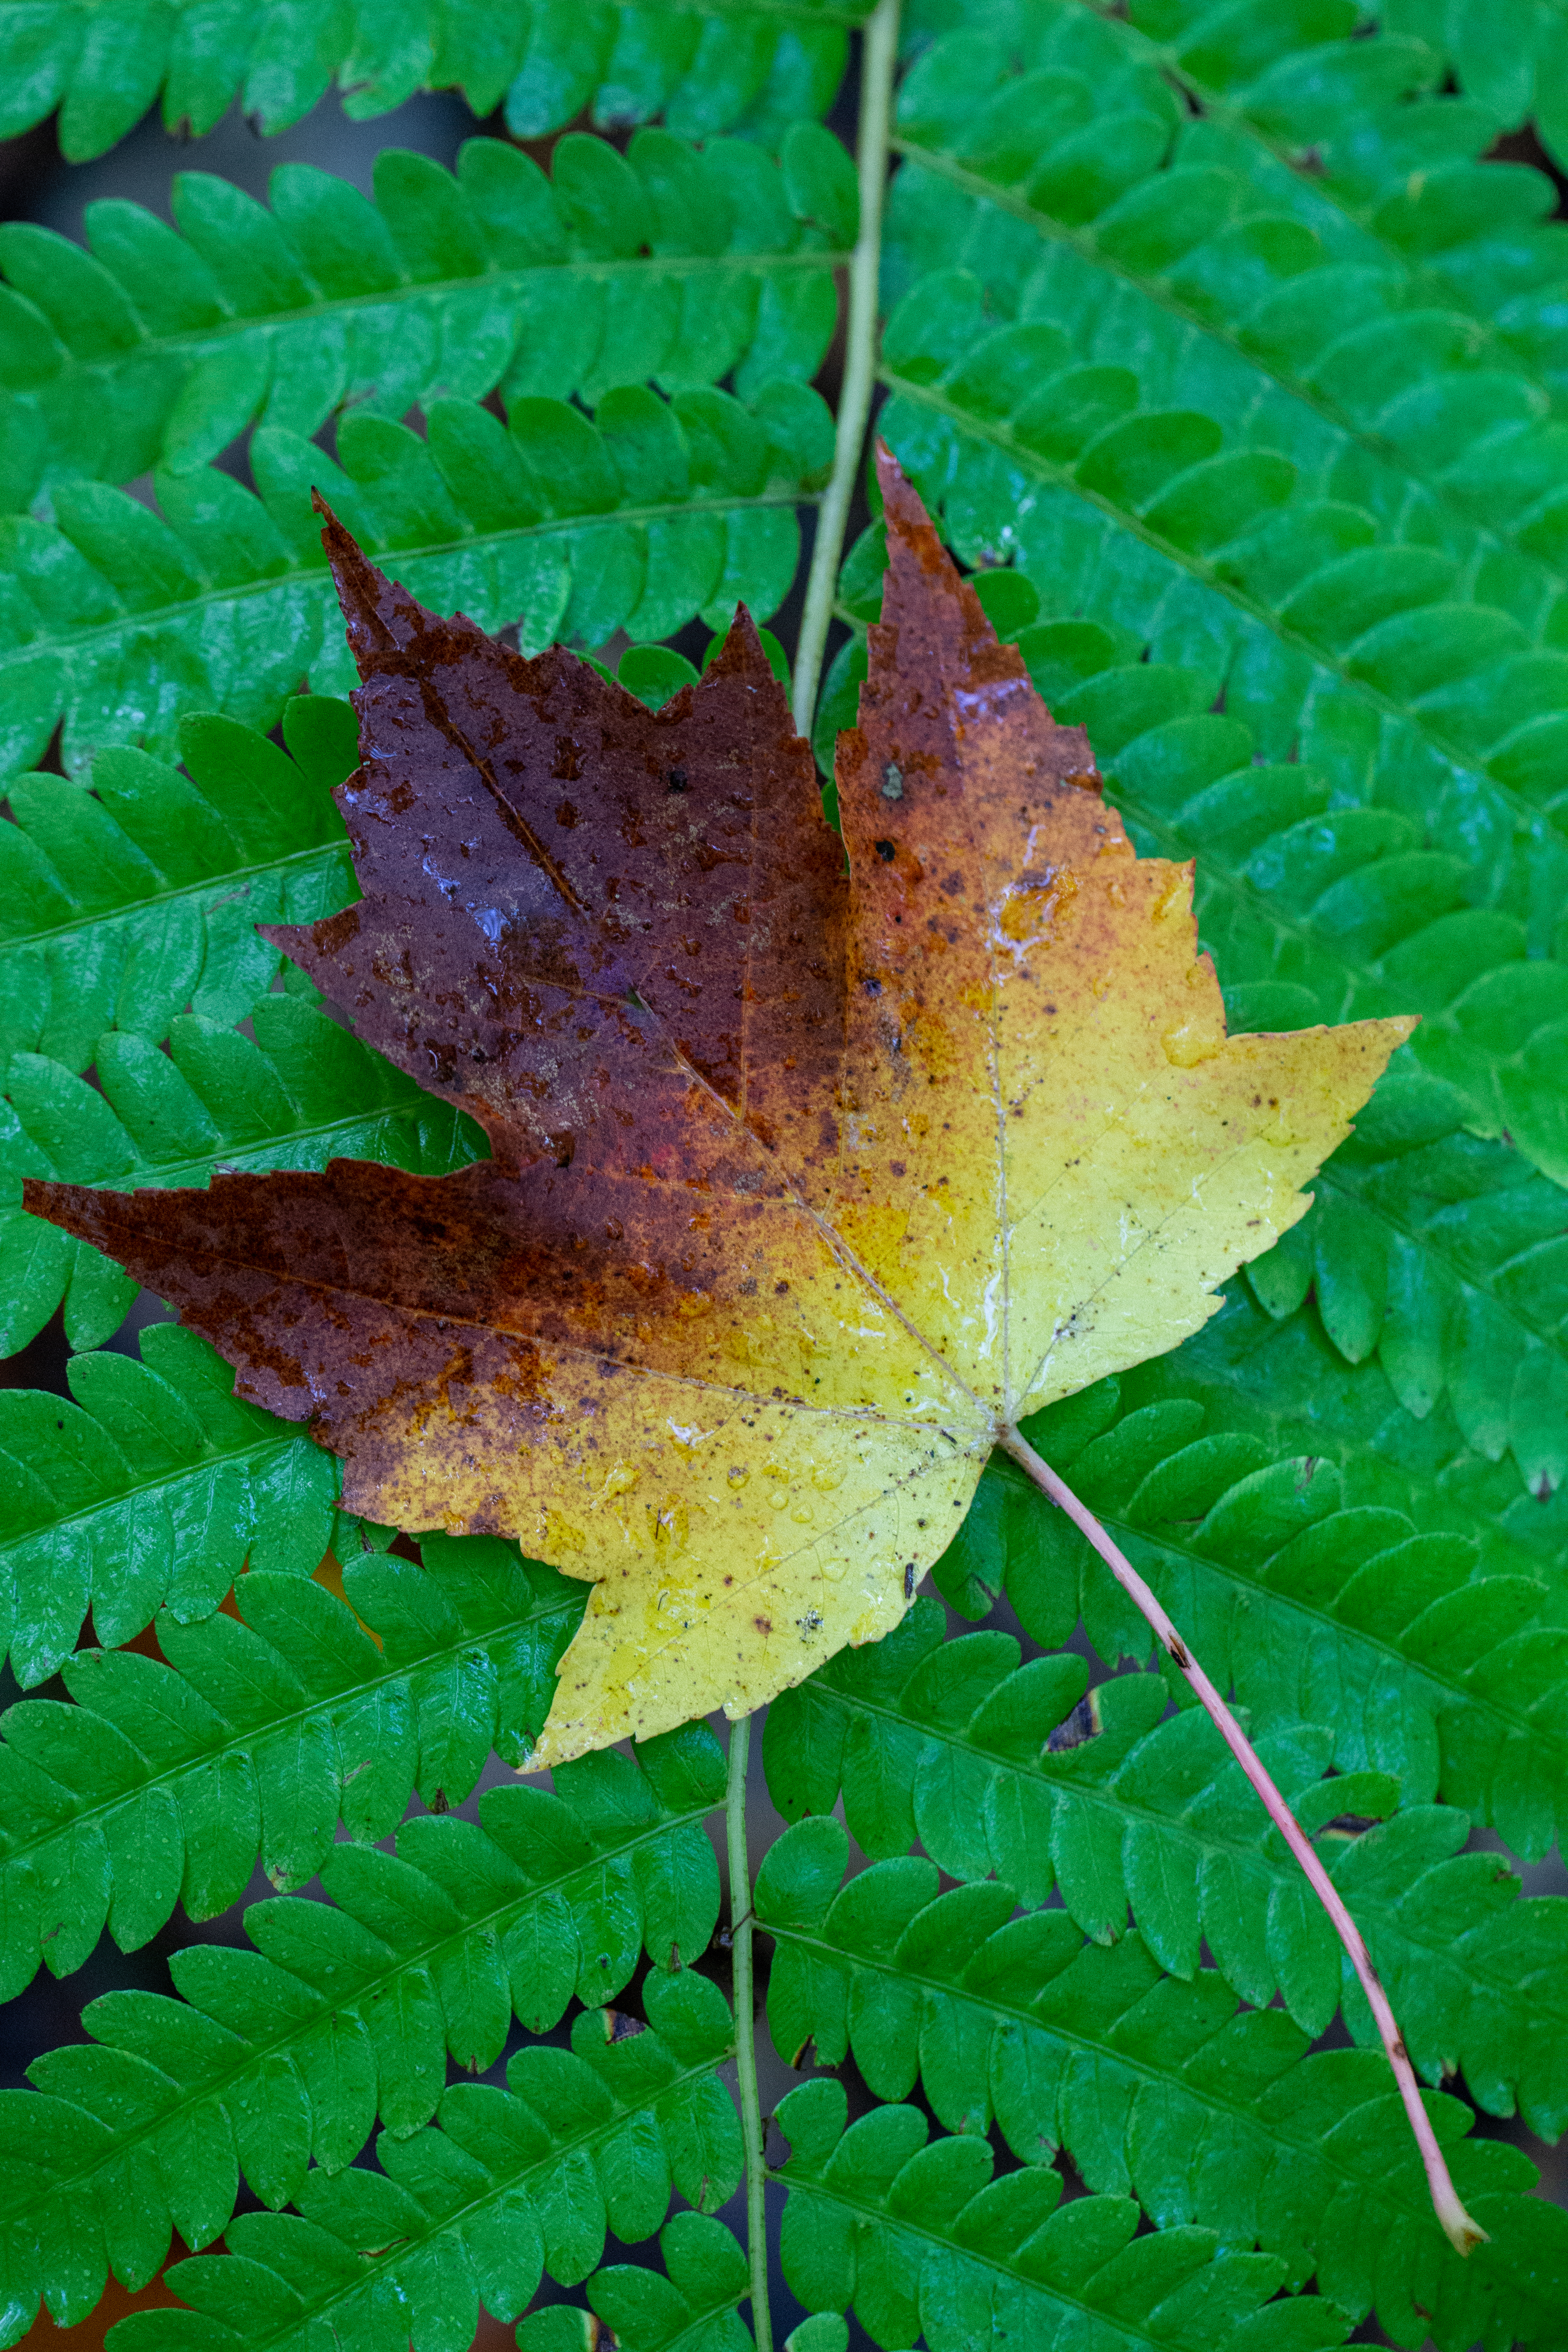
plant, leaf, botany, tree, terrestrial plant, twig, deciduous, grape leaves, Tints and shades, plant pathology, annual plant, flowering plant, close up, maple leaf, perennial plant, plant stem, flower, vascular plant, autumn, plane tree family, Northern hardwood forest